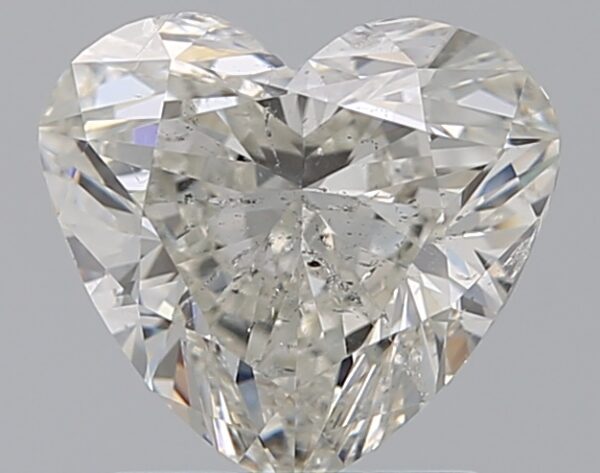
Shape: heart
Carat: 1.5
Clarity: SI2
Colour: H
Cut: VG
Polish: VG
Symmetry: VG
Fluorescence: N
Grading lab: IGI
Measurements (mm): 7.03 x 7.74 x 4.33